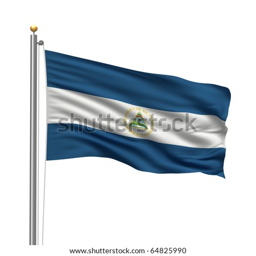
flag with flag pole waving in the wind over white background